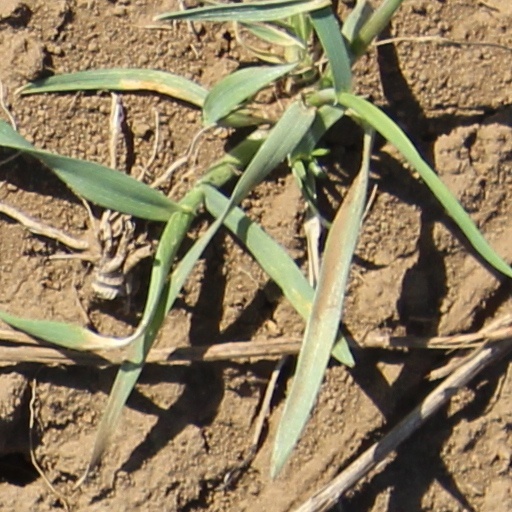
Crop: wheat